Rutgers Law School

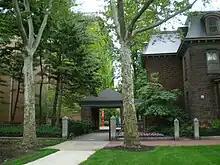
Rear law school courtyard at the Camden campus

After World War I, the New Jersey Law School saw increase in enrollment and by 1927, enrollment had peaked to more than 2,300 students, making it the second largest law school in the United States. In 1927 the school moved to the former Ballantine & Sons Ale Brewery at 40 Rector Street.